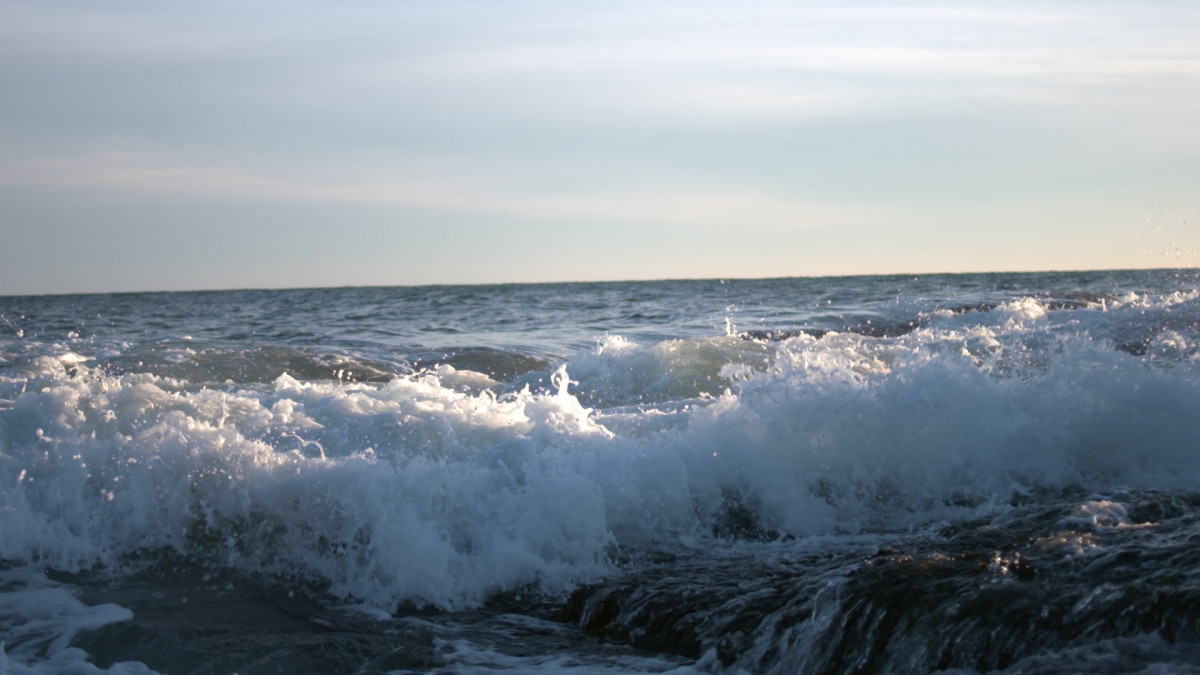
Tags: coast, ocean, horizon, snow, winter, cloud, shore, ice, weather, body of water, atmospheric phenomenon, geological phenomenon